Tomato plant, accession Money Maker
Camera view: bottom (45 deg); turntable rotation: 240 degrees
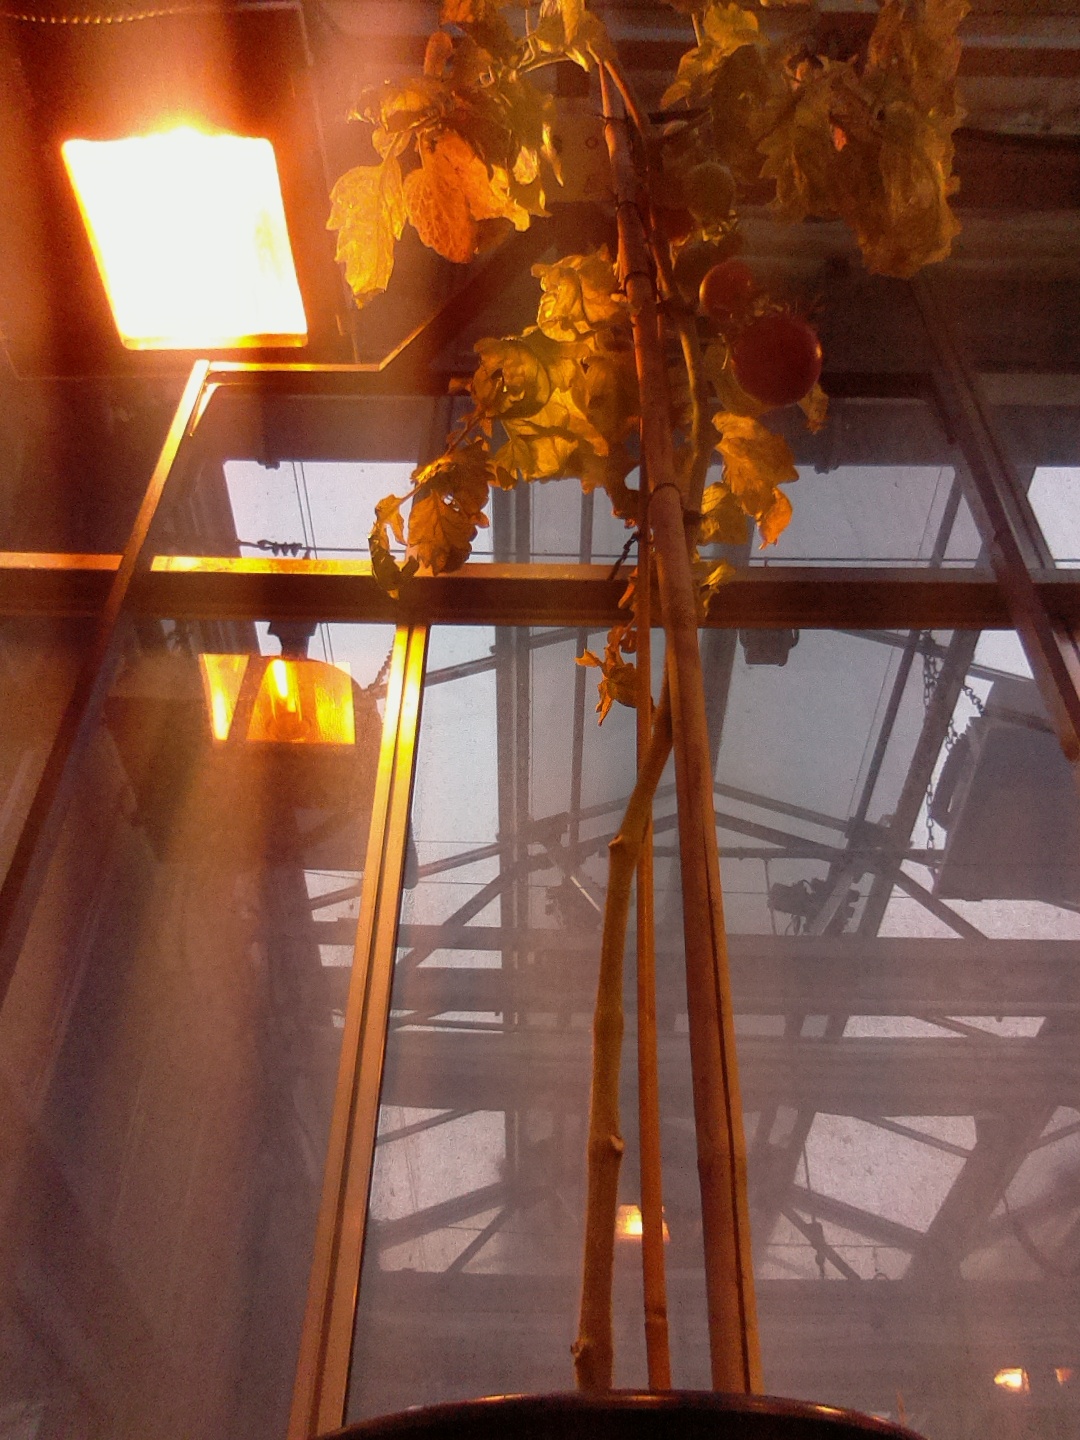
BBCH growth stage 87: 70%-80% of fruits show typical fully ripe color